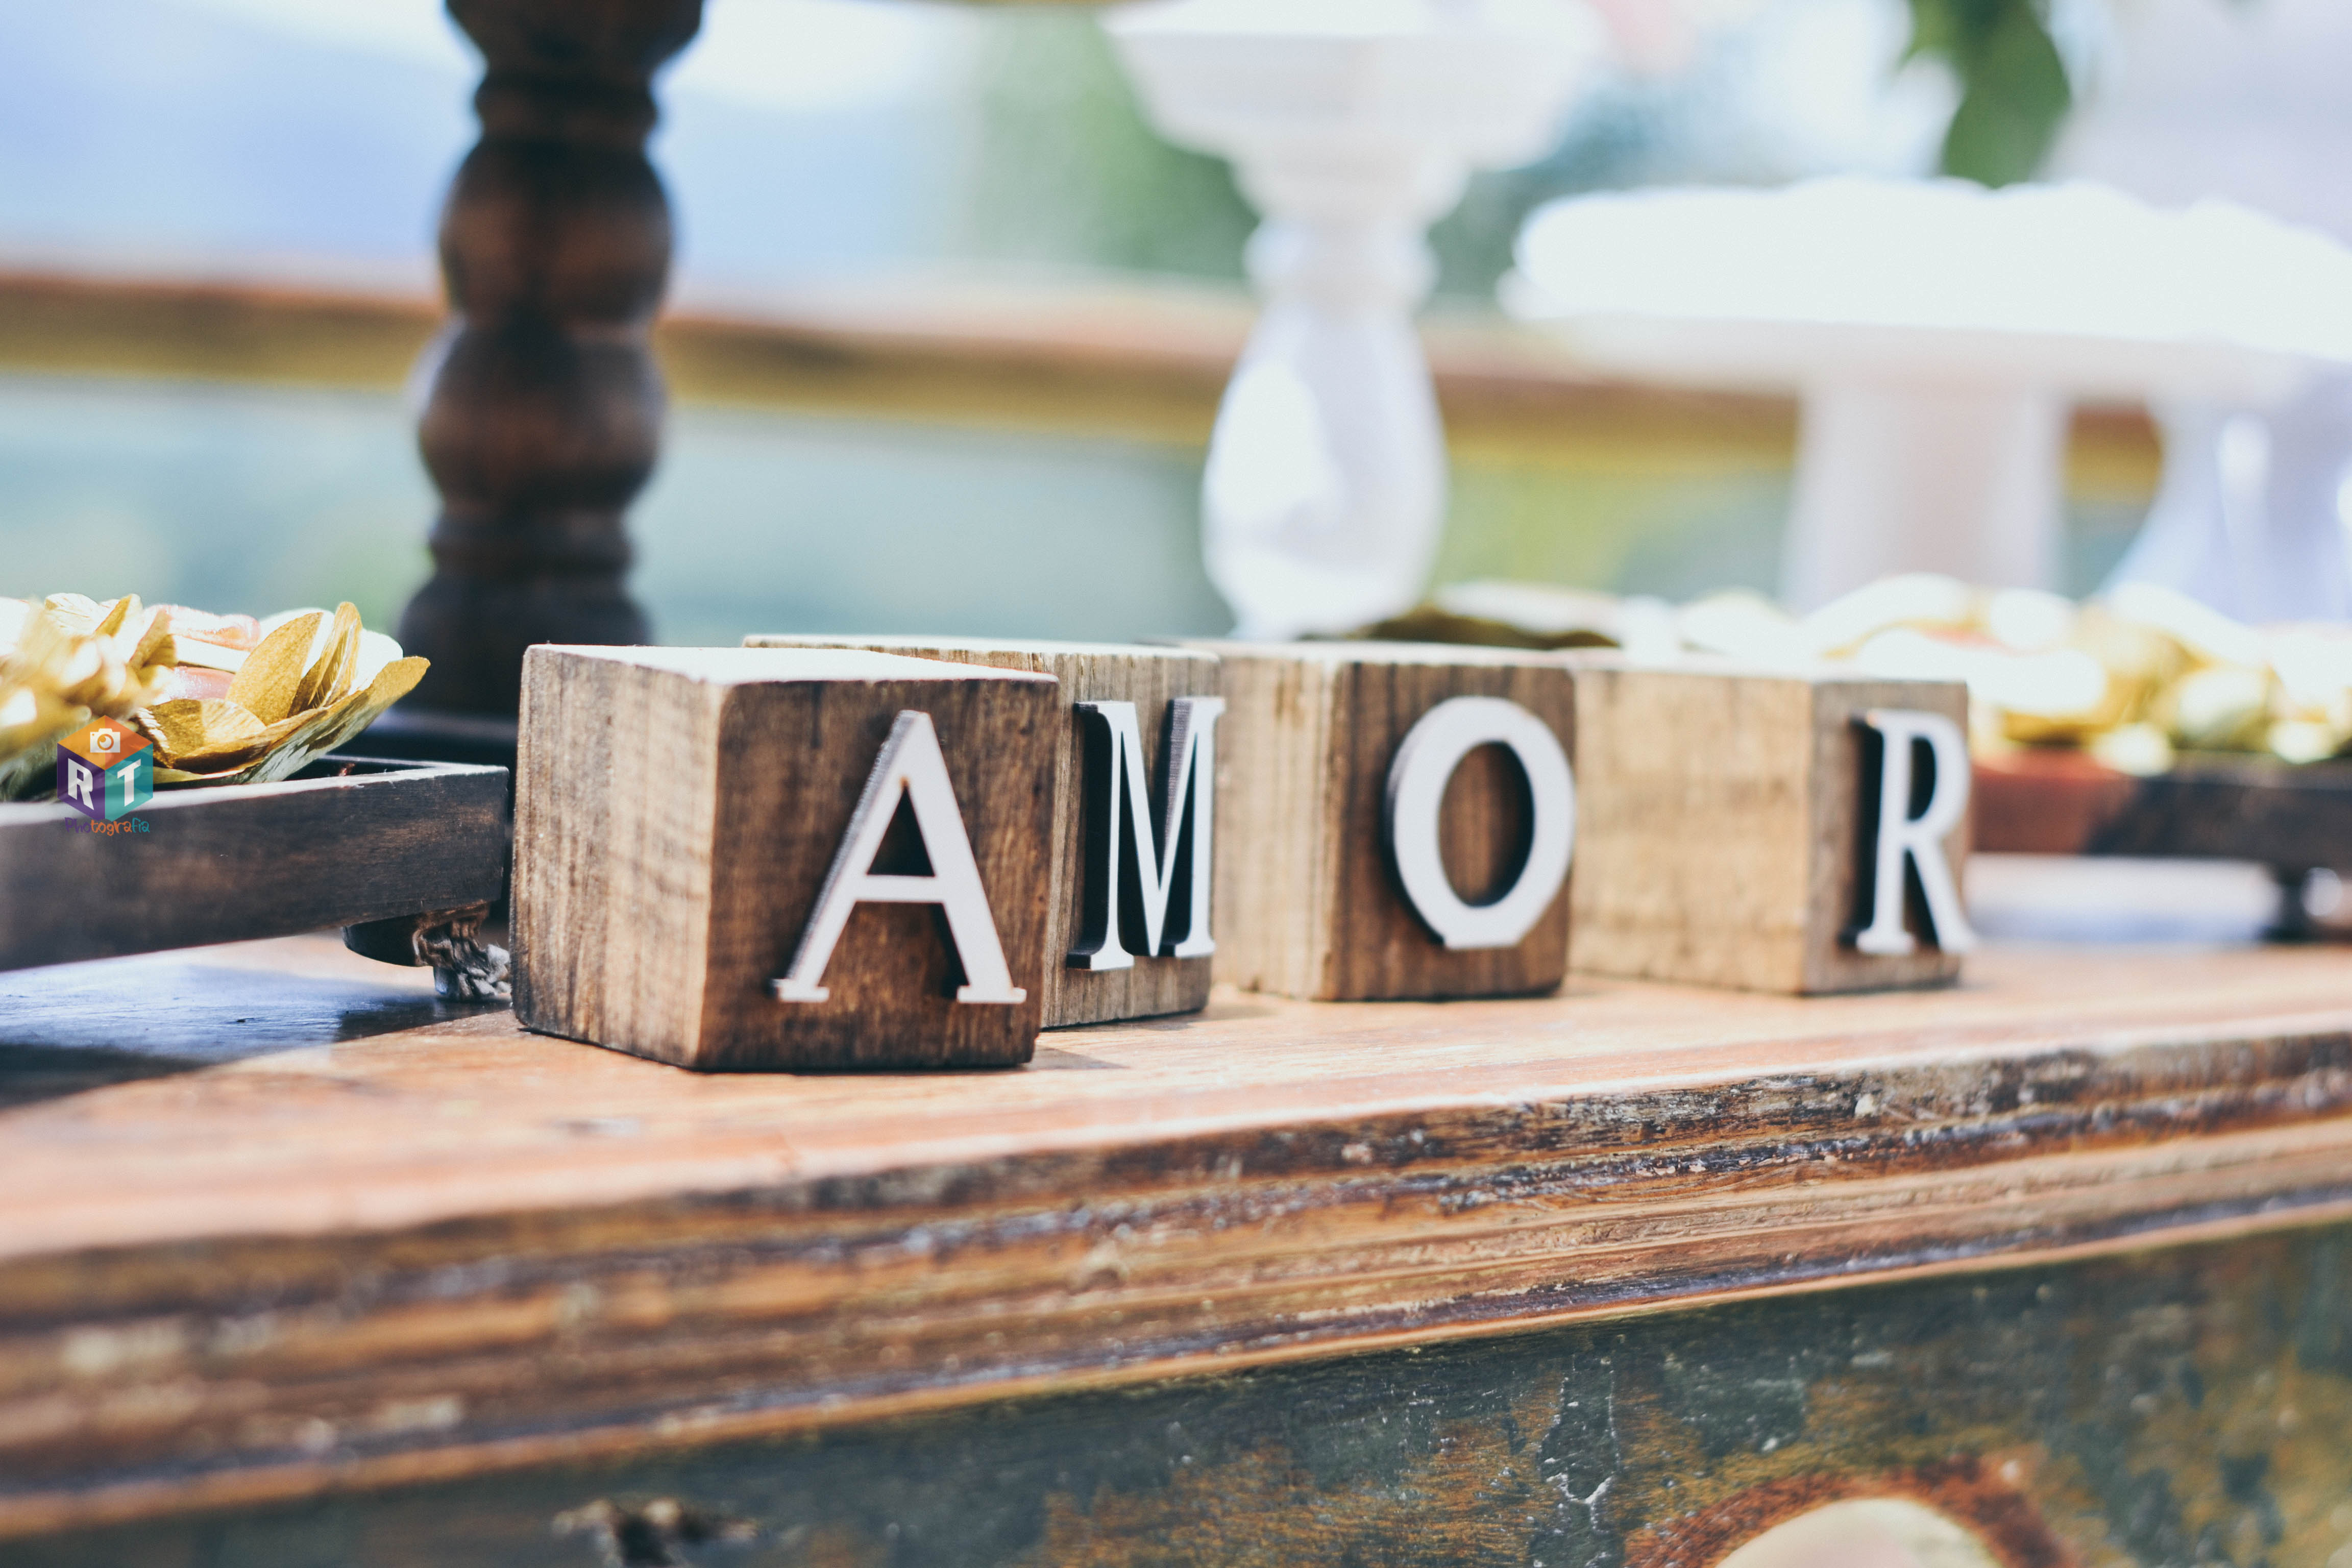
art, wood, table, font, furniture, number